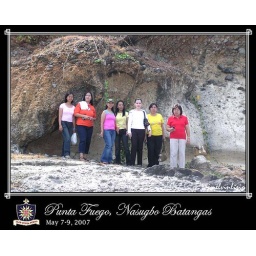
girls in the rock